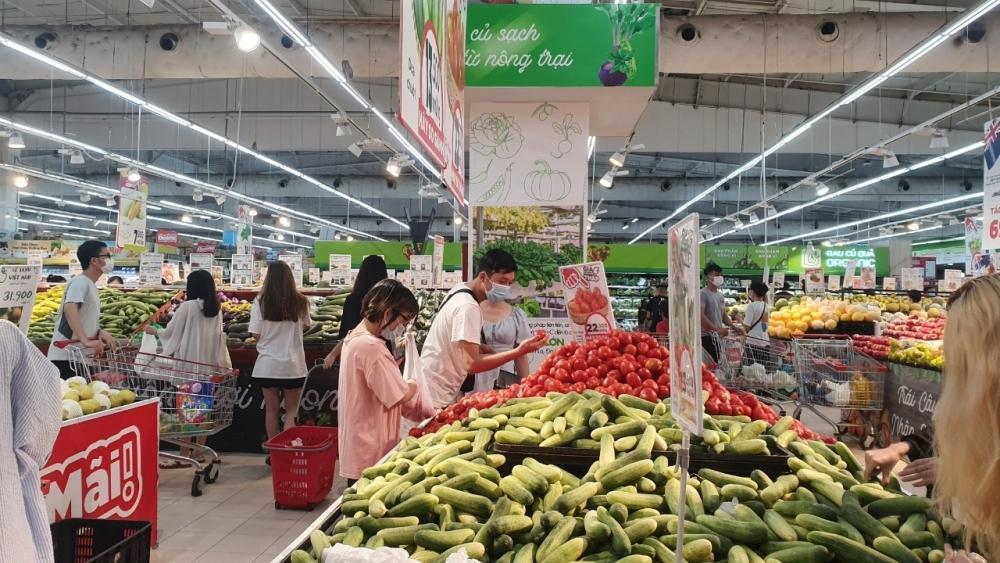
có một vài người đang xuất hiện bên các quầy hàng rau củ quả